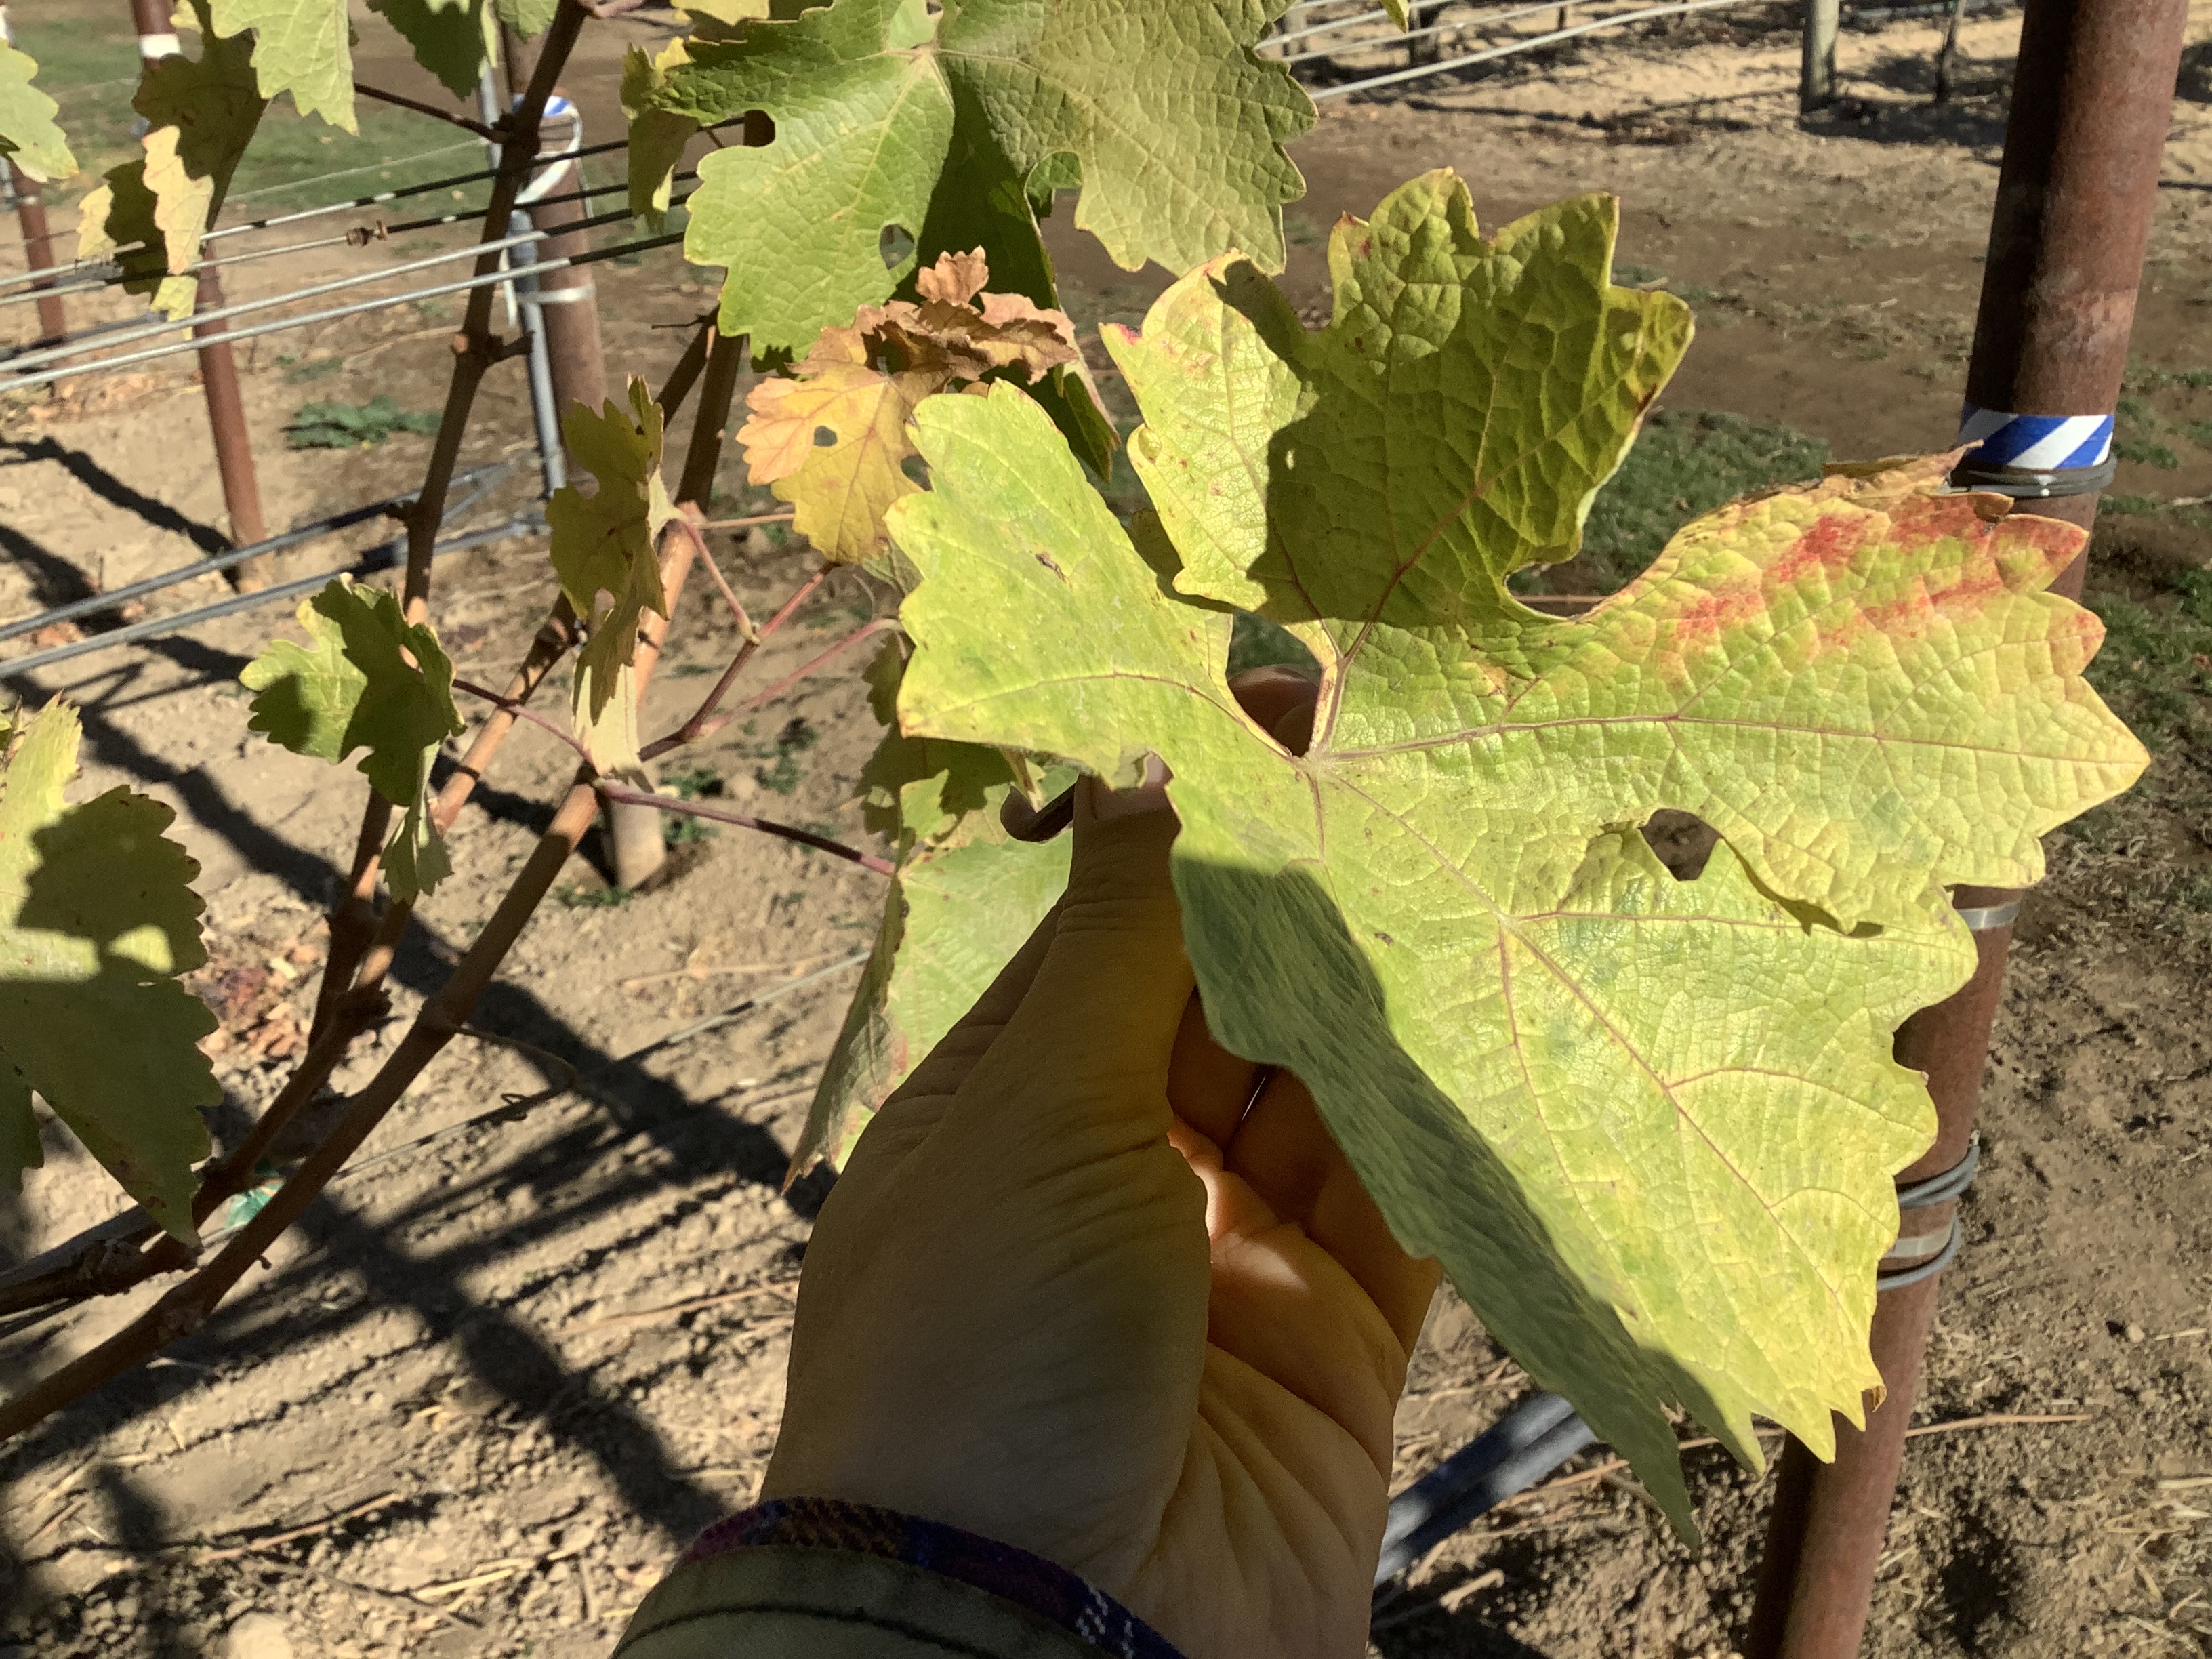
Label: Other Red